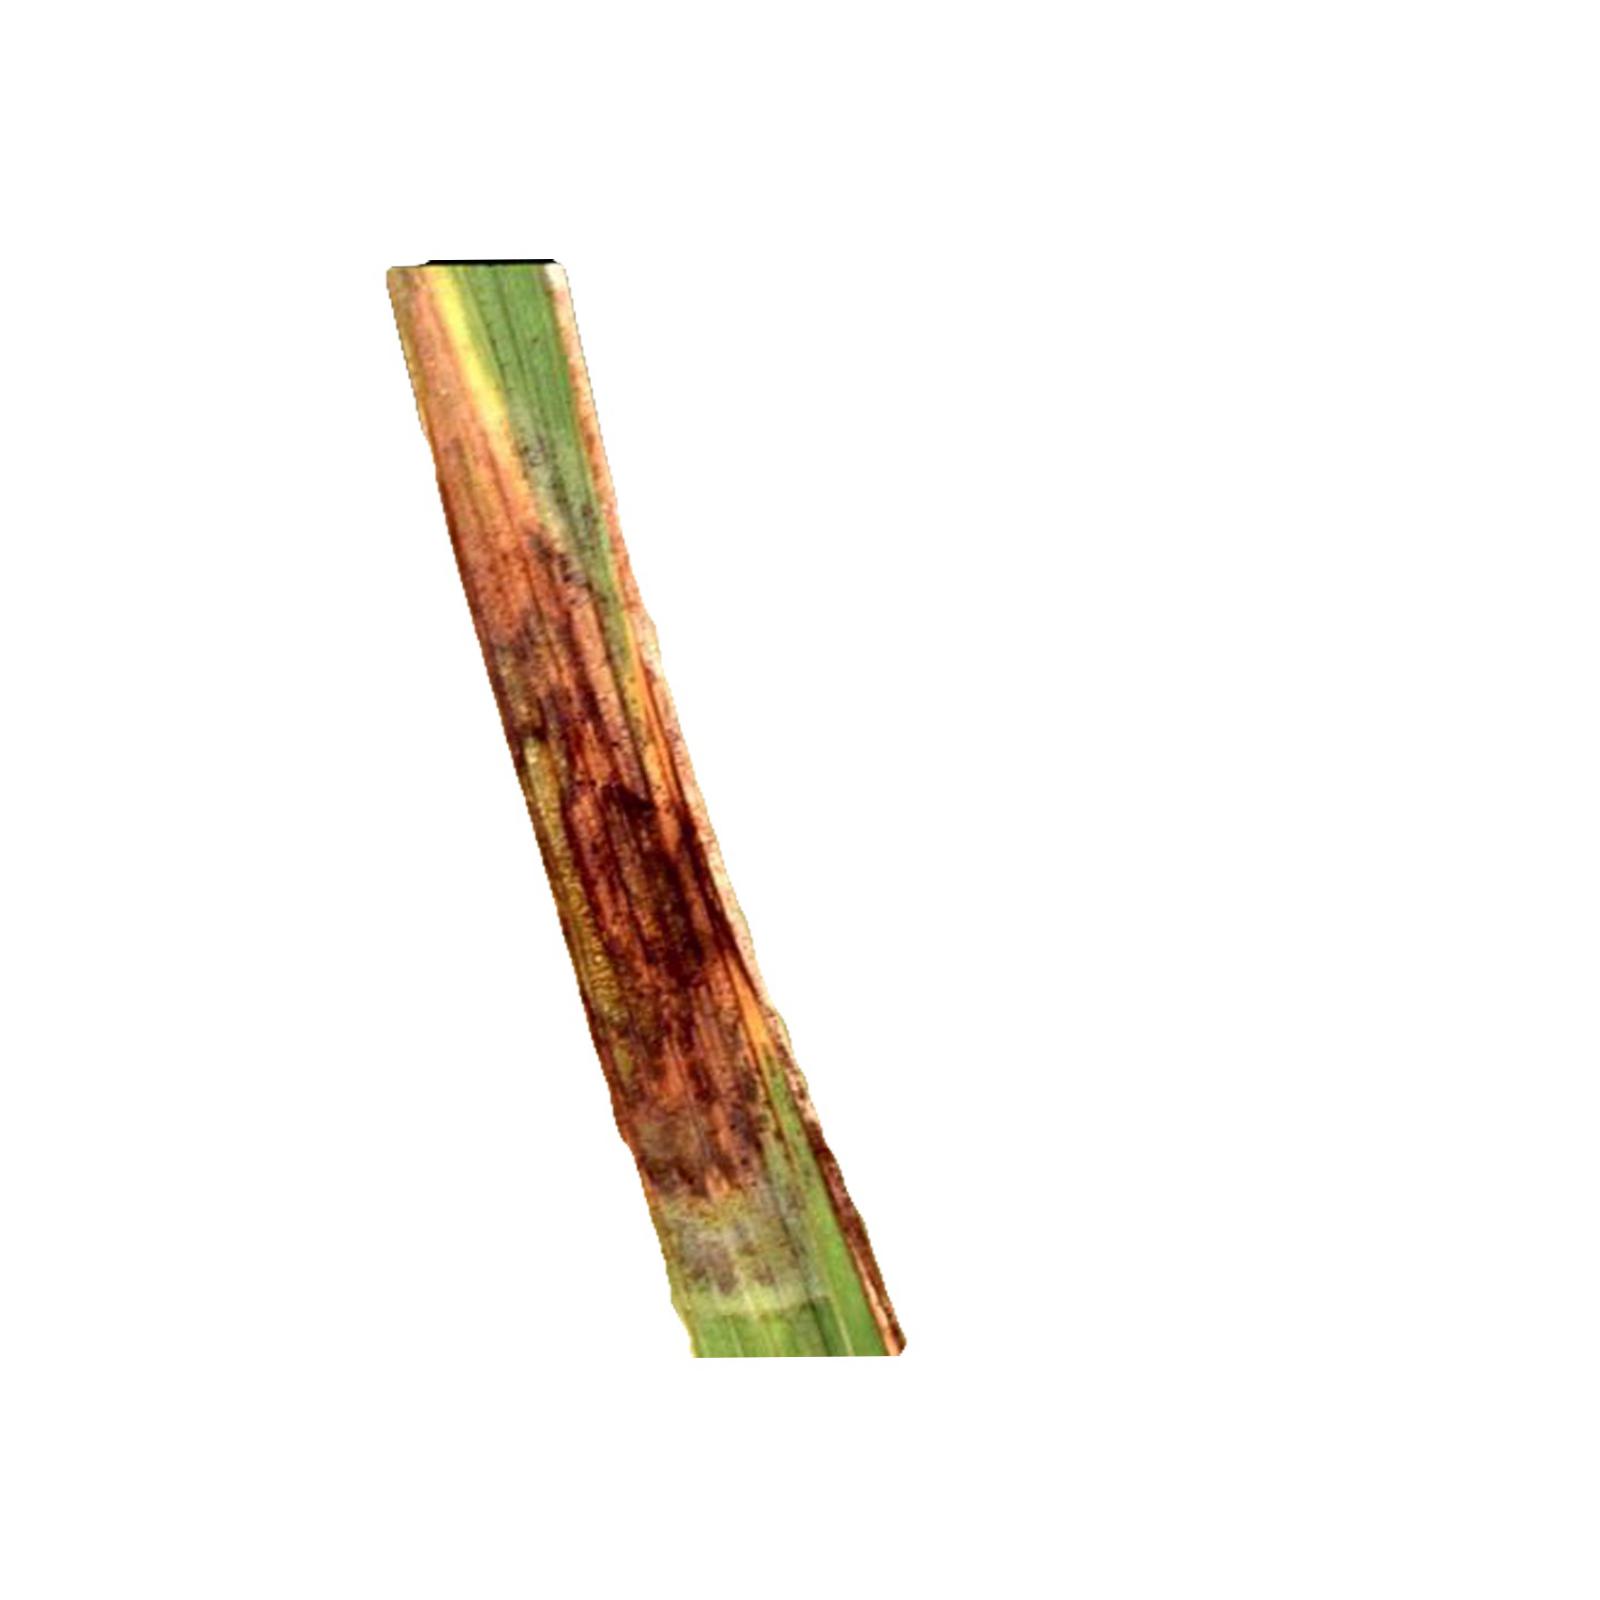
Nhãn: Bệnh Cháy lá ( Leaf scald )